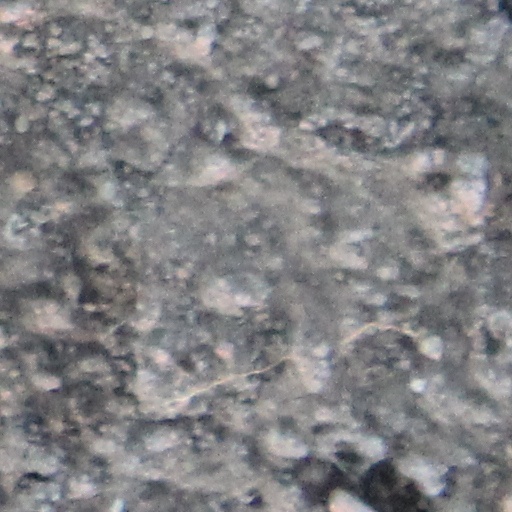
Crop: wheat